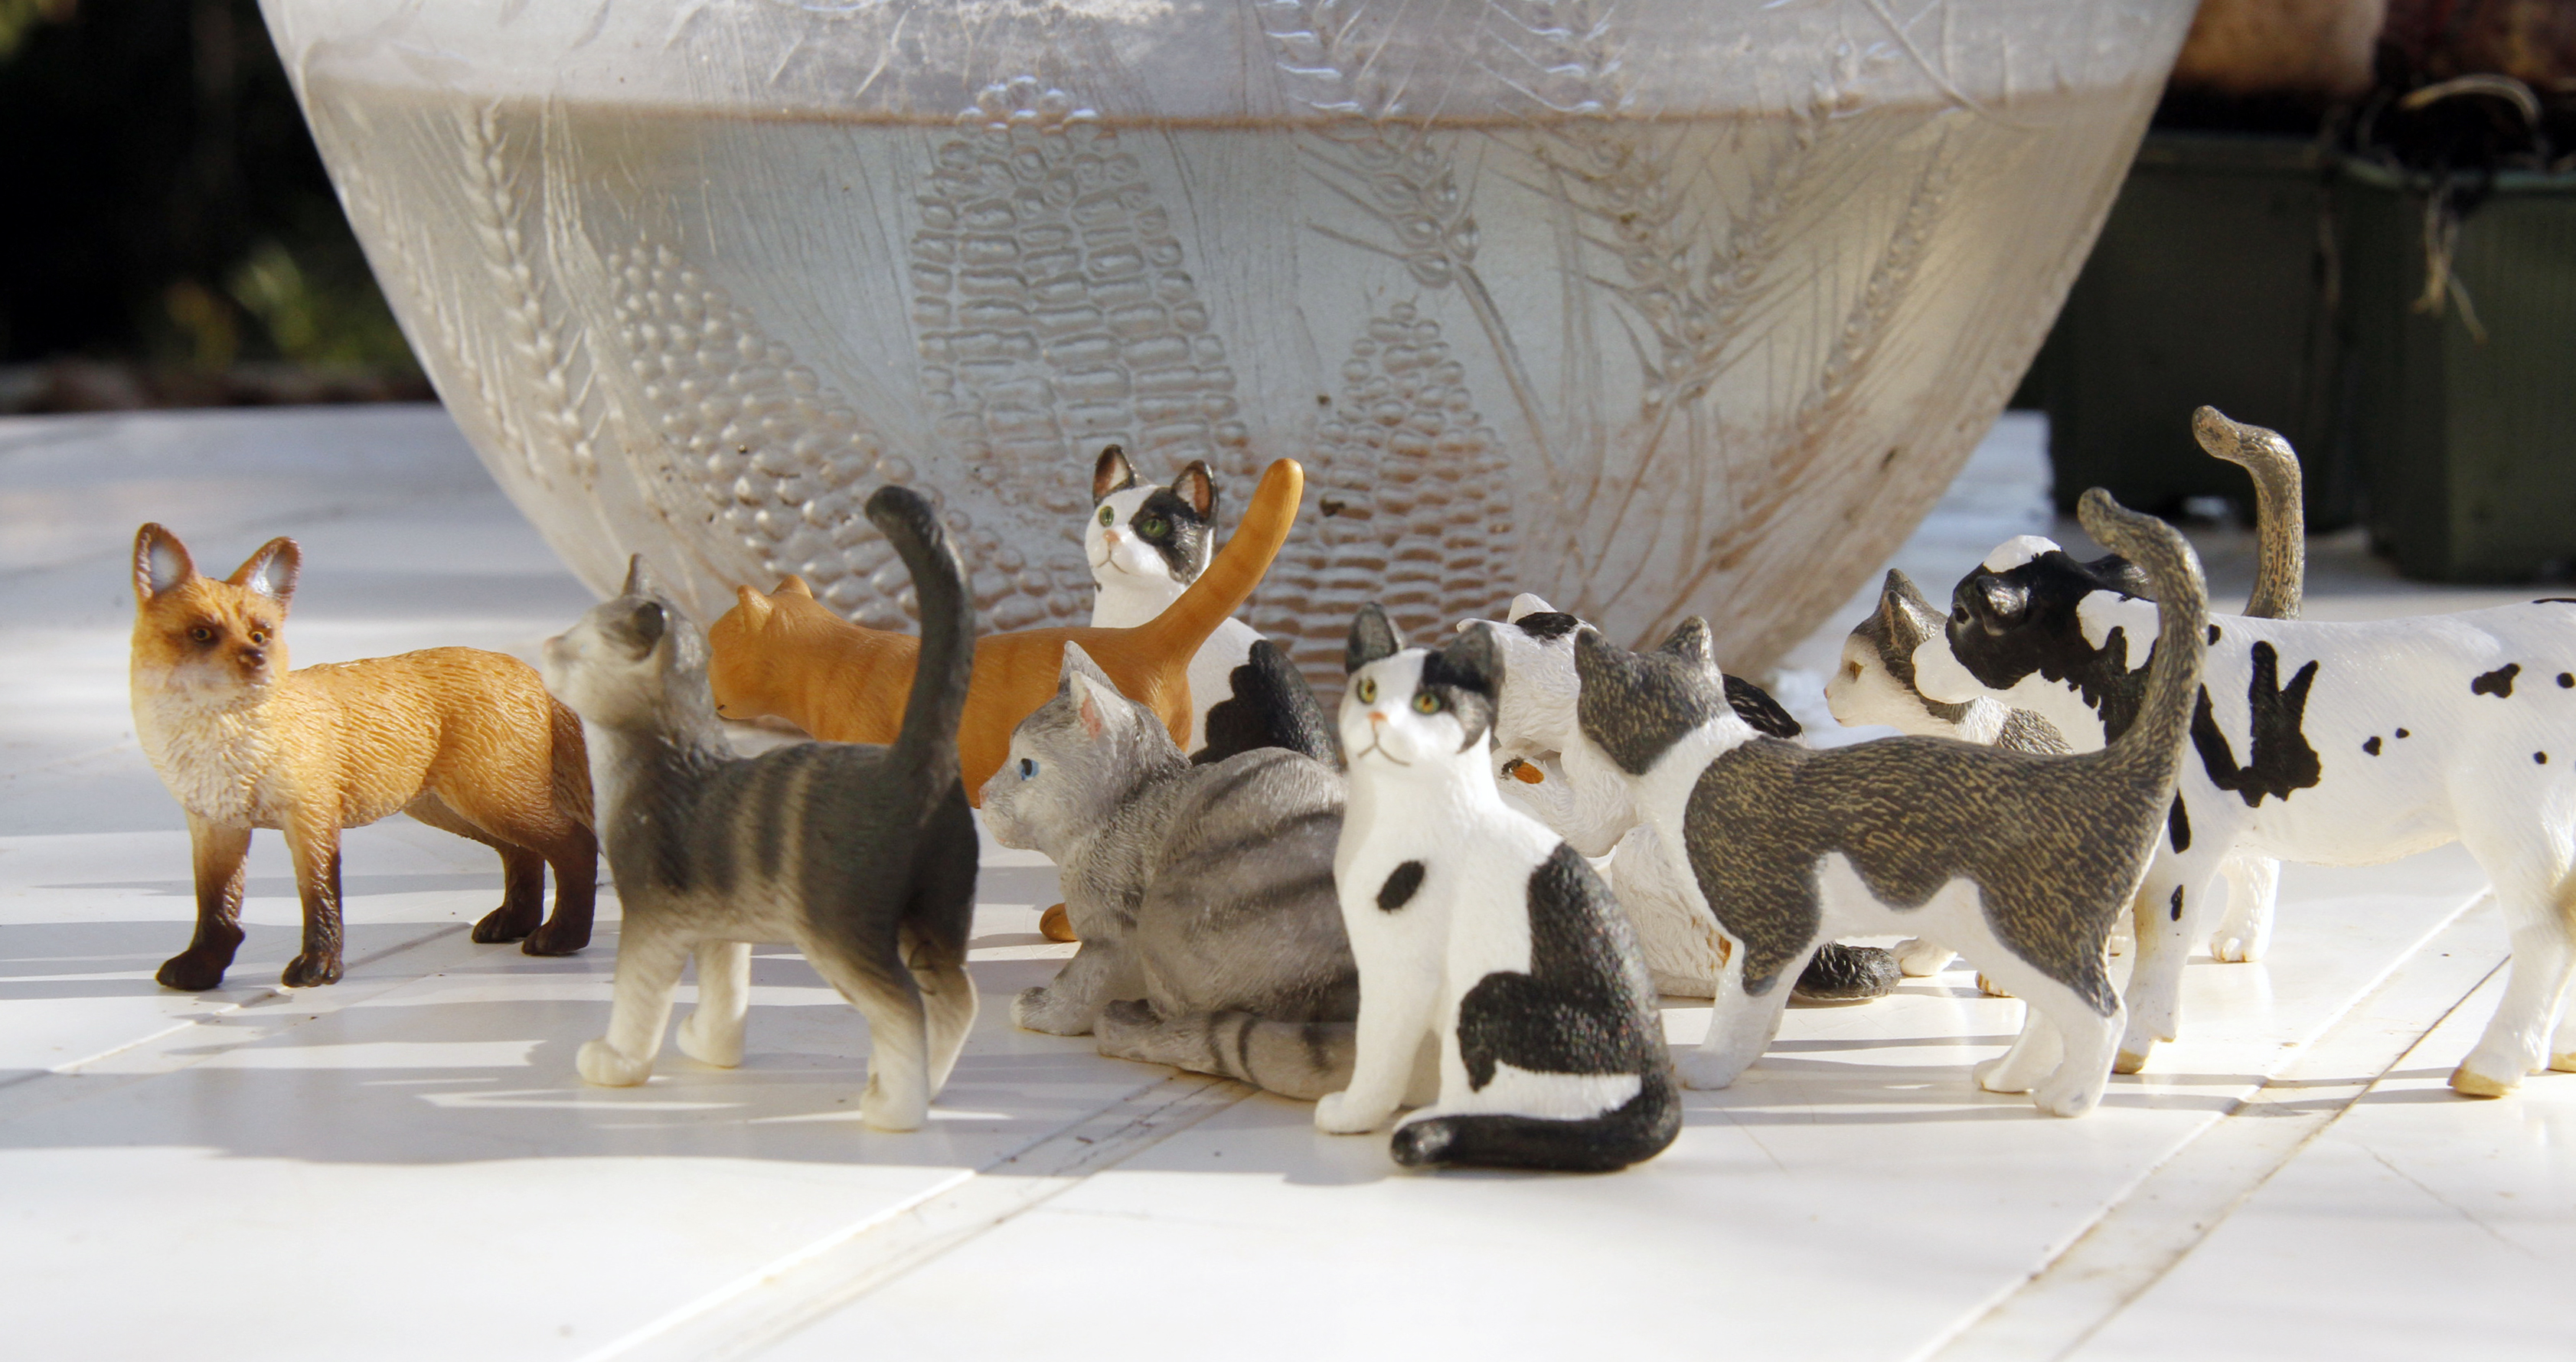
dog, france, europe, cow, cat, mammal, fox, allemagne, chats, jouets, fourrures, manufacture, figurines, spielzeuge, chine, vache, farmlife, renard, schleich, kuhe, peaux, fuchse, kayzen, dog like mammal